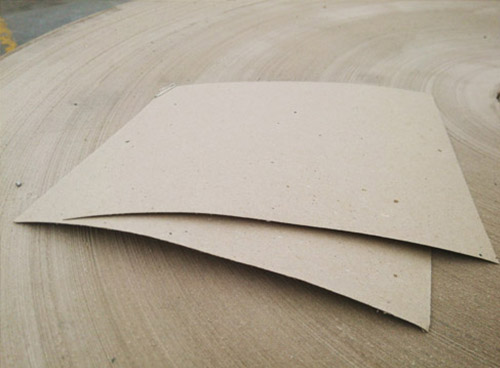
Waste category: paper